William McKinley

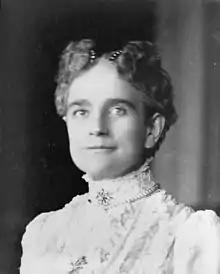
Ida Saxton McKinley

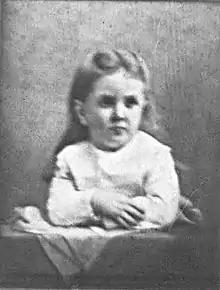
Katherine McKinley

After the war ended in 1865, McKinley decided on a career in the law and began studying in the office of an attorney in Poland, Ohio. The following year, he continued his studies by attending Albany Law School in New York state. After studying there for less than a year, McKinley returned home and in March 1867 was admitted to the bar in Warren, Ohio.